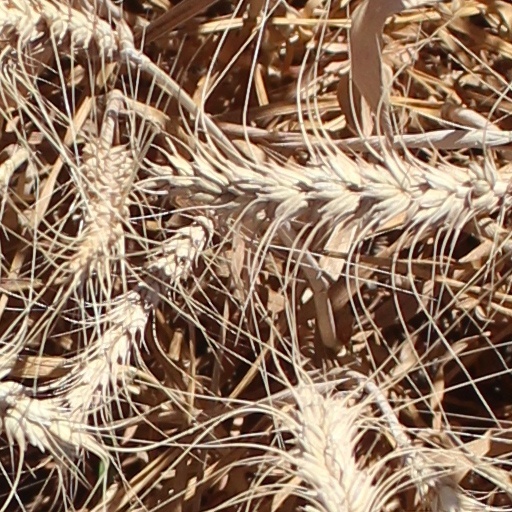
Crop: wheat